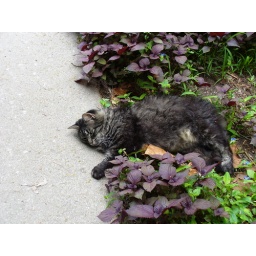
Sleeping in the flower bed